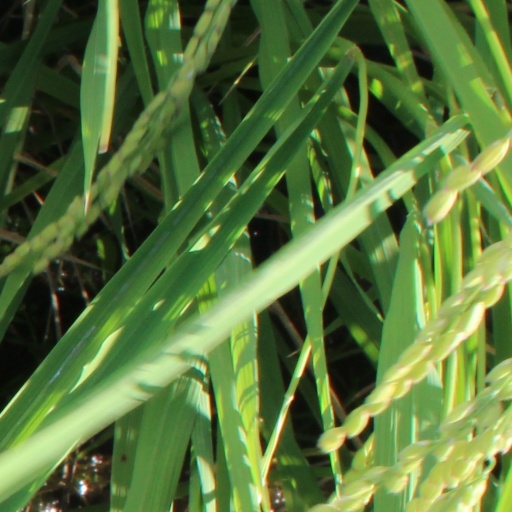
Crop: rice